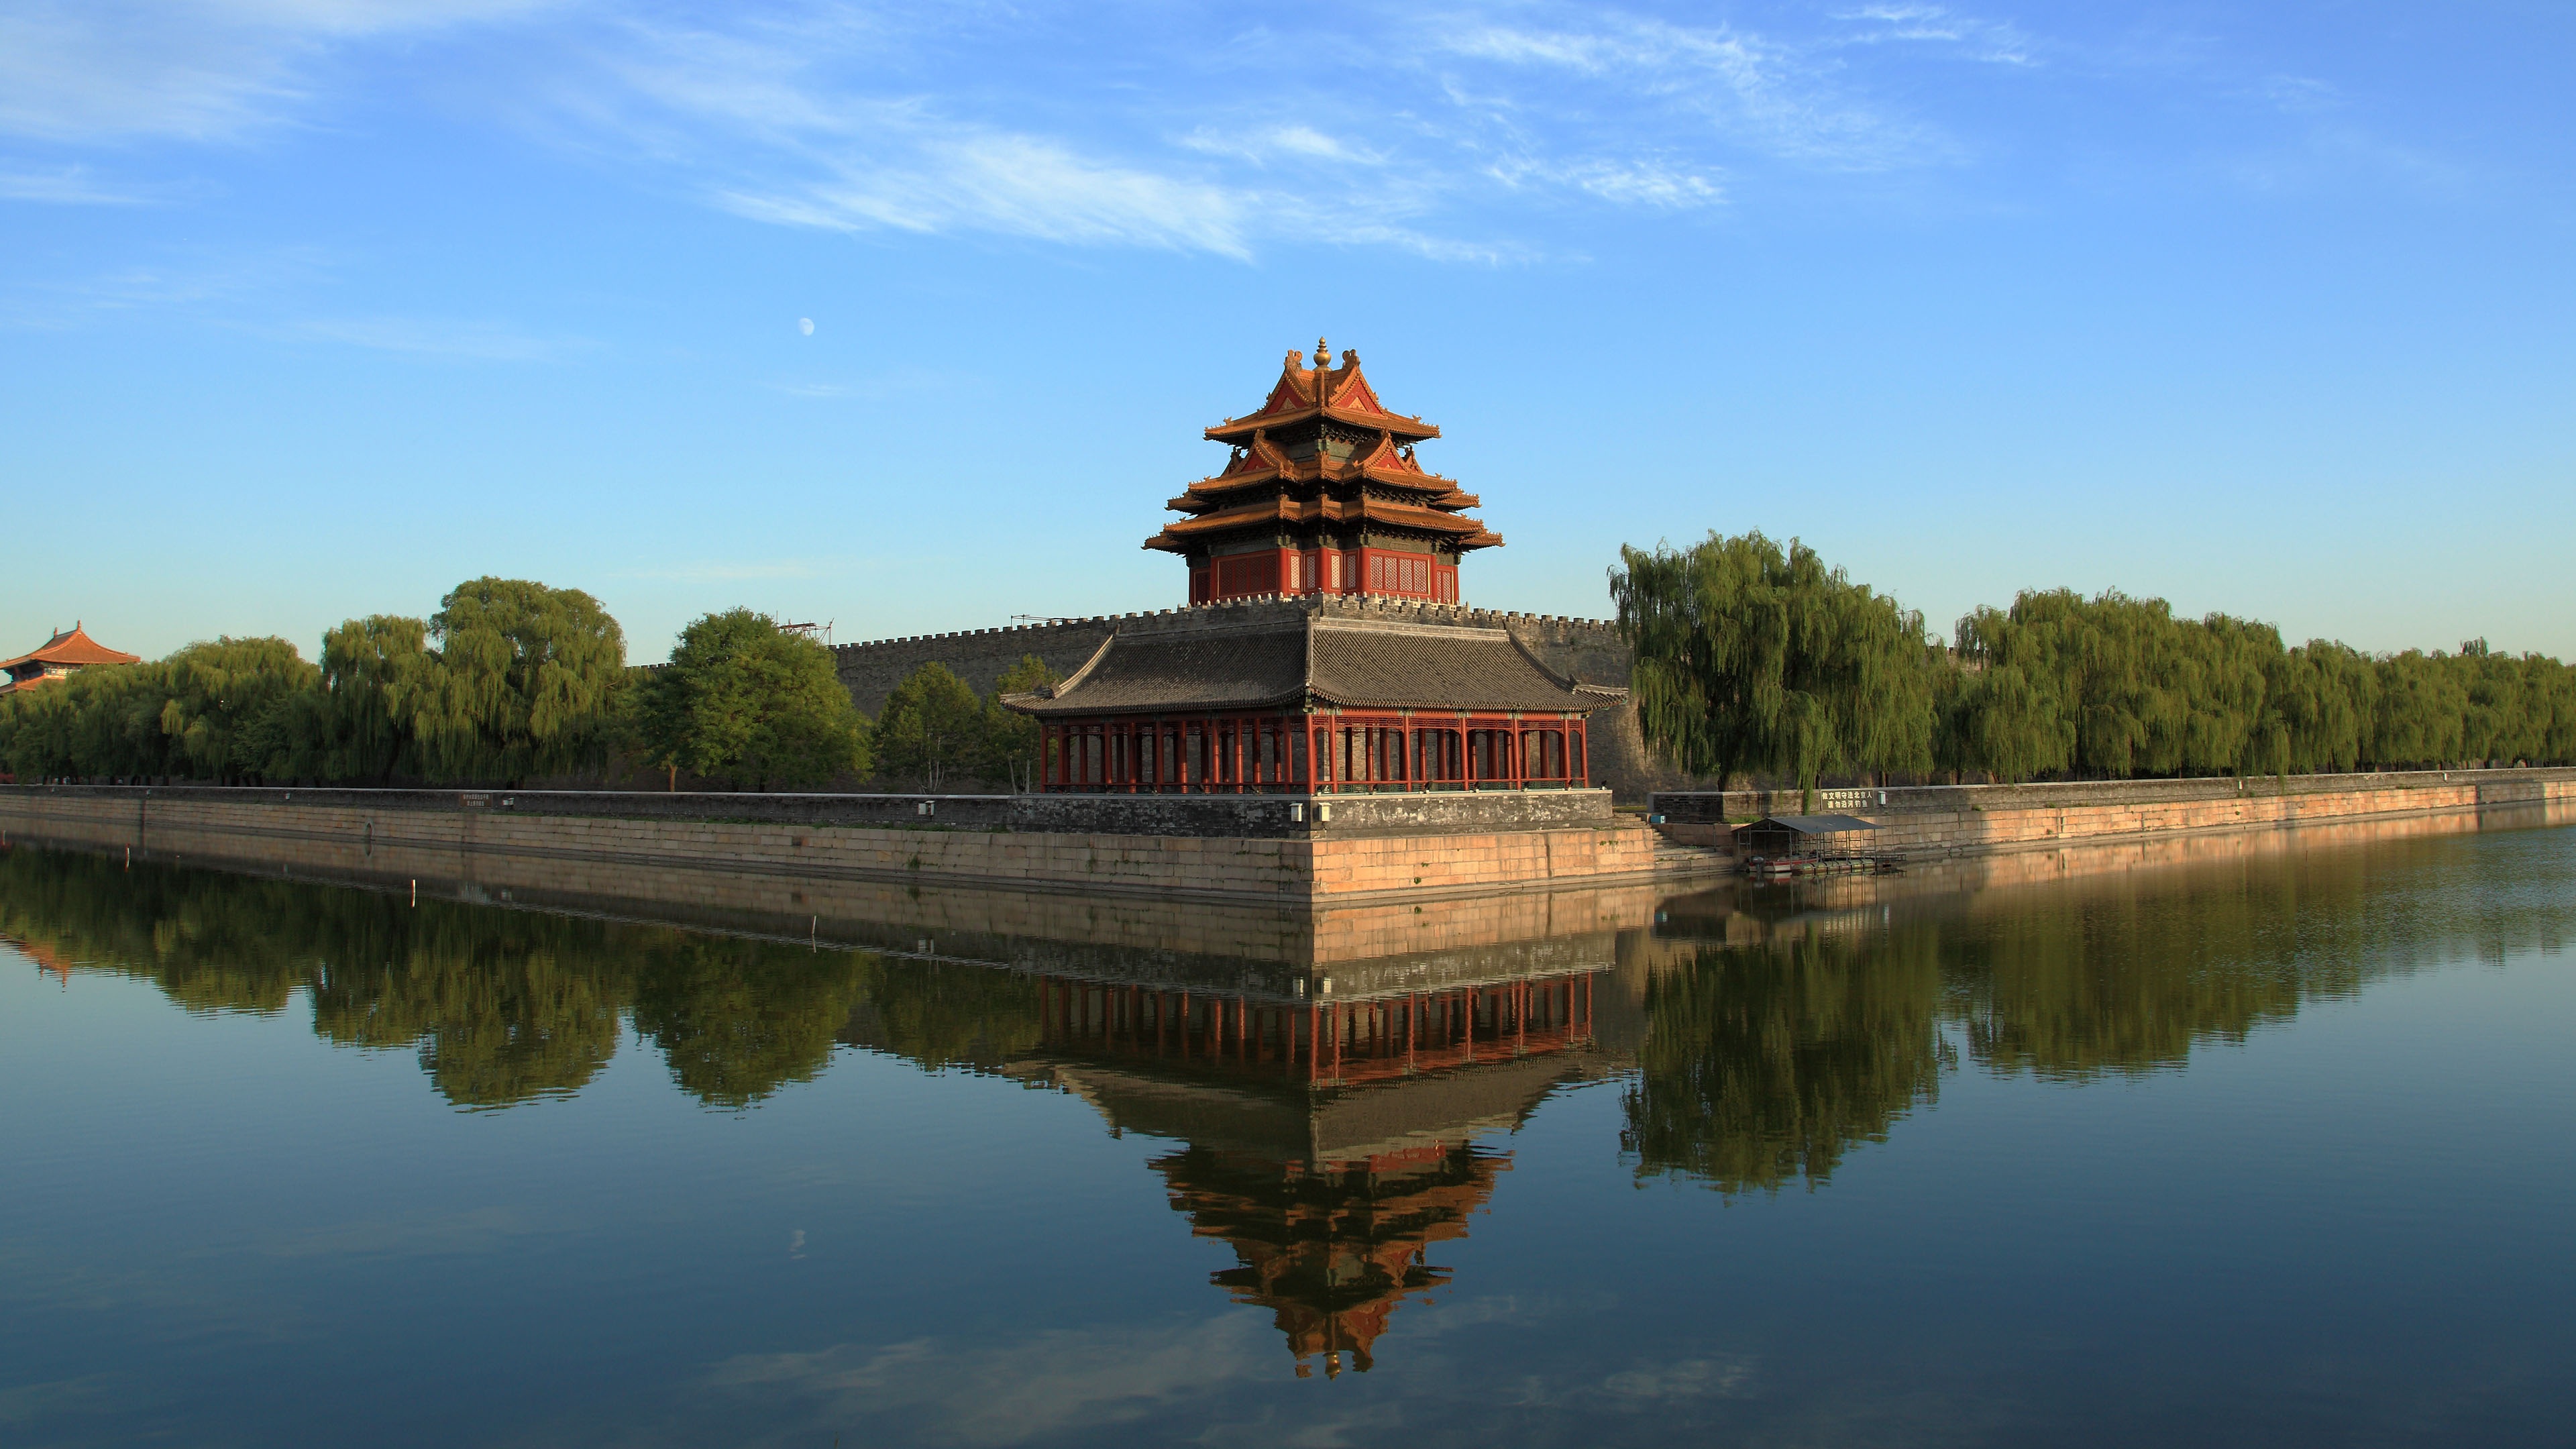
bridge, building, reflection, tower, landmark, reservoir, beijing, turret, pagoda, moat, the scenery, the national palace museum, reflecting pool